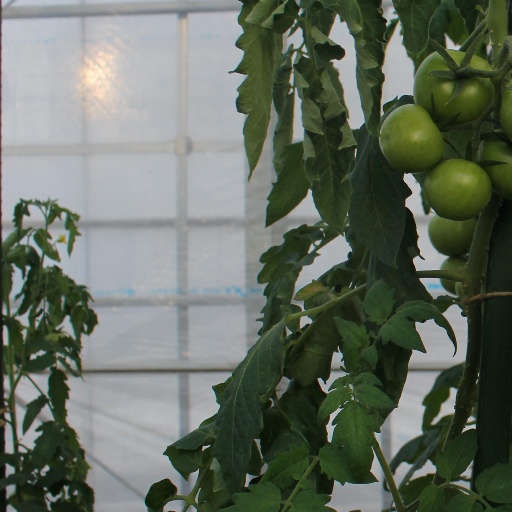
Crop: tomato